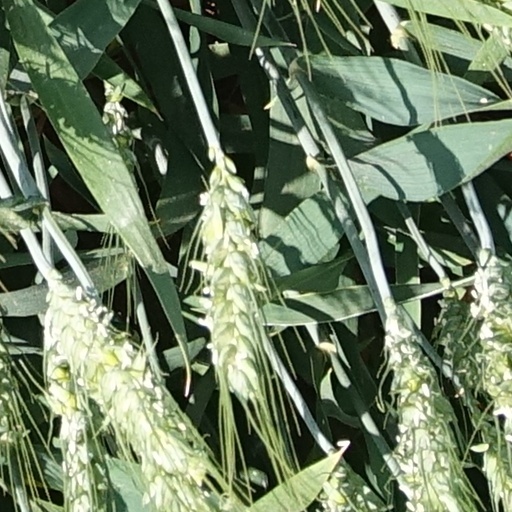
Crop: wheat